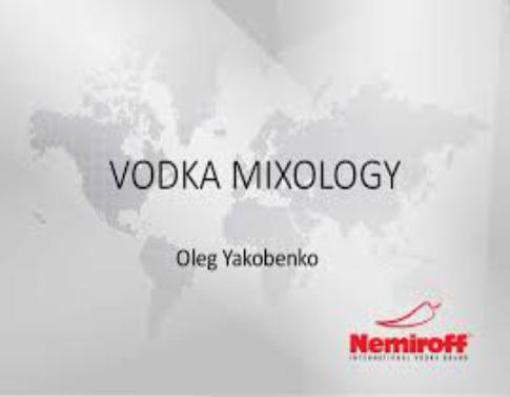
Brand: nemiroff
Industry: Food